Norwegian Canadians

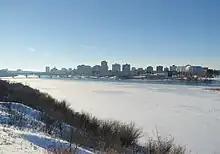
68,640 people in Saskatchewan are of Norwegian ancestry.

According to Statistics Canada figures from the 2016 census, 463,275 Canadians reported themselves as being of Norwegian descent (multiple responses were allowed). The figures are also broken down by provinces and territories for Norwegians: